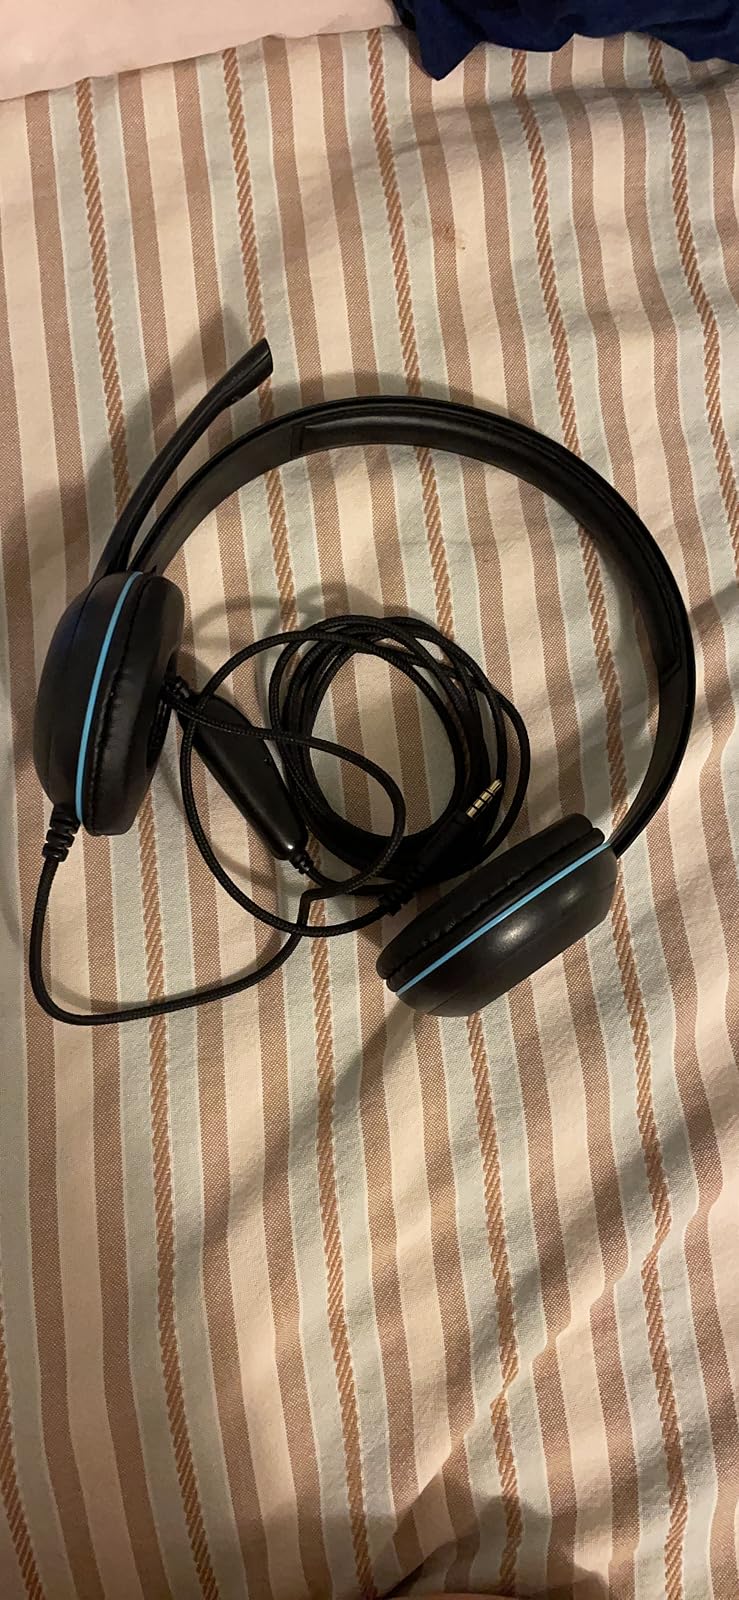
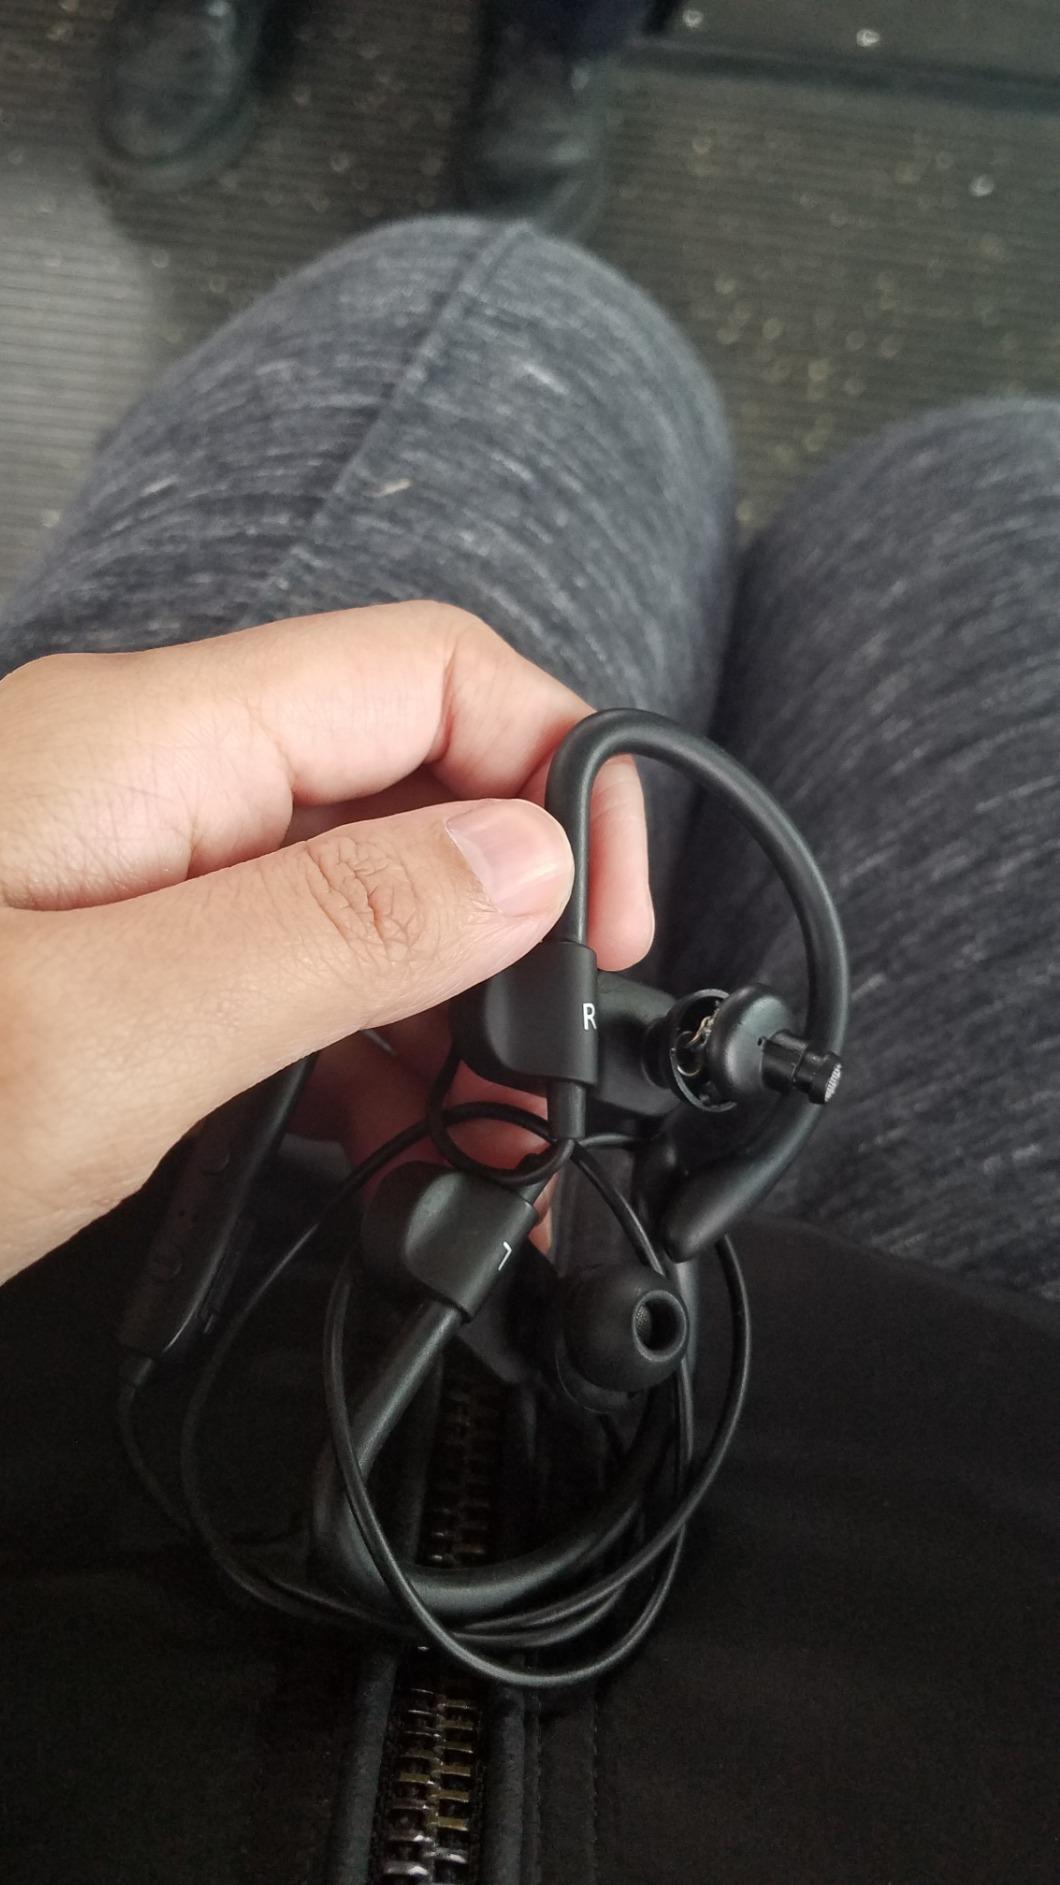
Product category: headphones
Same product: no